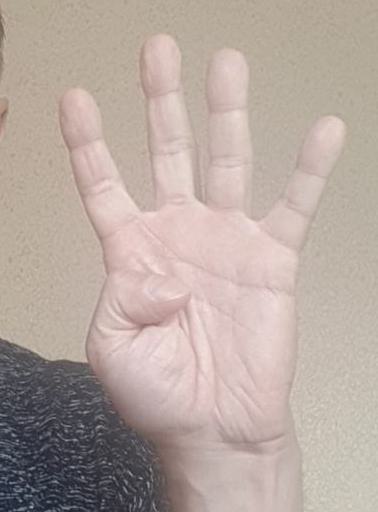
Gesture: four